Lincoln MKT

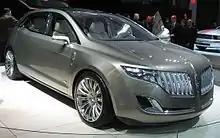
Lincoln MKT concept

The Lincoln MKT was presented as a concept vehicle at the 2008 North American International Auto Show in Detroit, MI. Largely a preview of the upcoming production vehicle, it featured a full-length glass roof and a 2+2 seating layout. The MKT concept vehicle was announced to have the 415 hp 3.5 L Cyclone 35 V-6 variant of Ford's new "EcoBoost" engine family, which uses turbocharging and direct injection technologies to offer the power of larger displacement engines with the fuel economy of smaller engines.